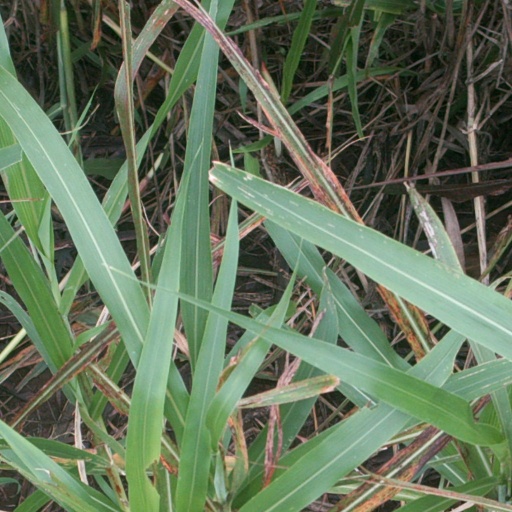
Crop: sorghum